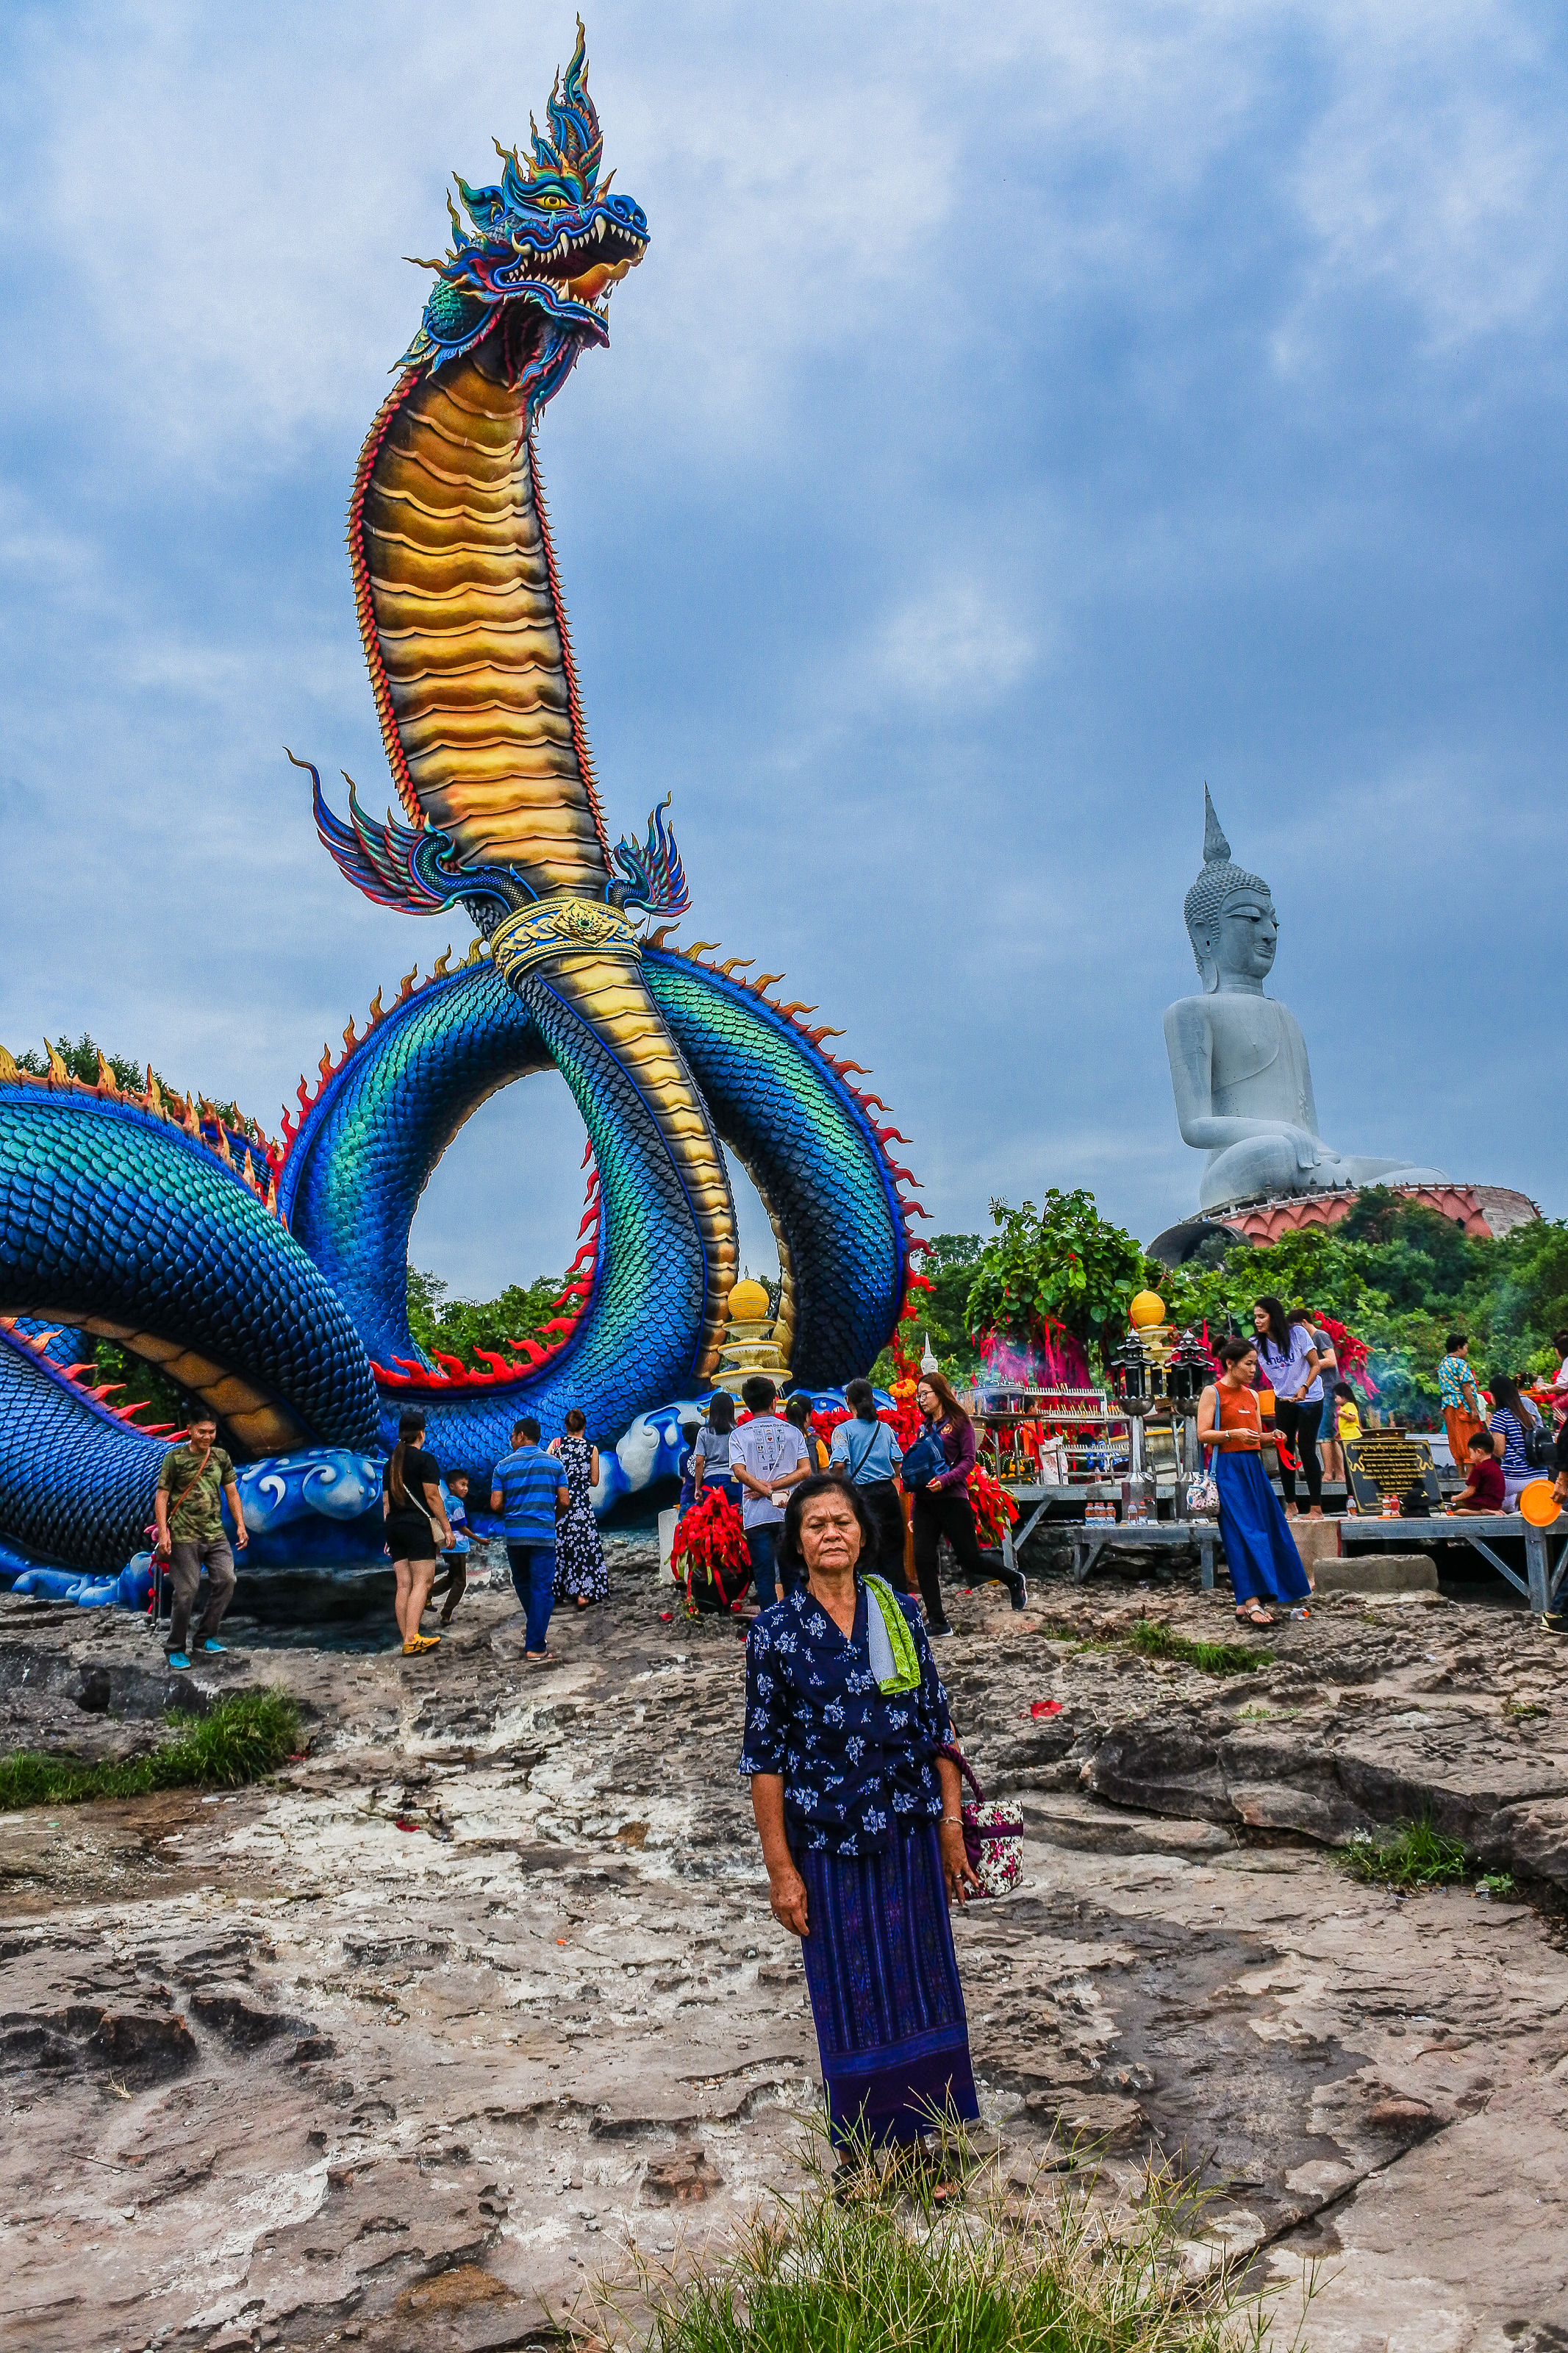
amazing, architecture, art, asia, asian, big, blue, blue sky, buddha, buddhism, built, climate, cloud, culture, destinations, exterior, famous, finger, forest, green, hill, large, manorom, meditation, mountain, mukdahan province, panorama, place, reflection, religion, sit, sky, southeast, spirituality, statue, structure, sunrise, sunset, symbol, temple, thai, thailand, top, tourism, travel, tropical, vacations, wat, water, white buddha, dragon, tree, fun, sculpture, pole, leisure, tourist attraction, plant, flower, vacation, world, fictional character